Monster in the Closet

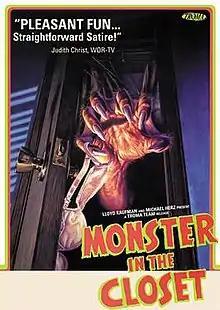
DVD cover for 'Monster in the Closet'

Monster in the Closet is a 1986 horror comedy with a veteran cast, including Howard Duff and John Carradine, as well as Stacy Ferguson and Paul Walker in early roles. The film was distributed by Troma Entertainment. In the GotchaMovies article "Final Destinations and Killer Condoms", "Monster in the Closet" was selected as the 8th greatest moment in teen slasher history. The film was directed and written by Bob Dahlin.